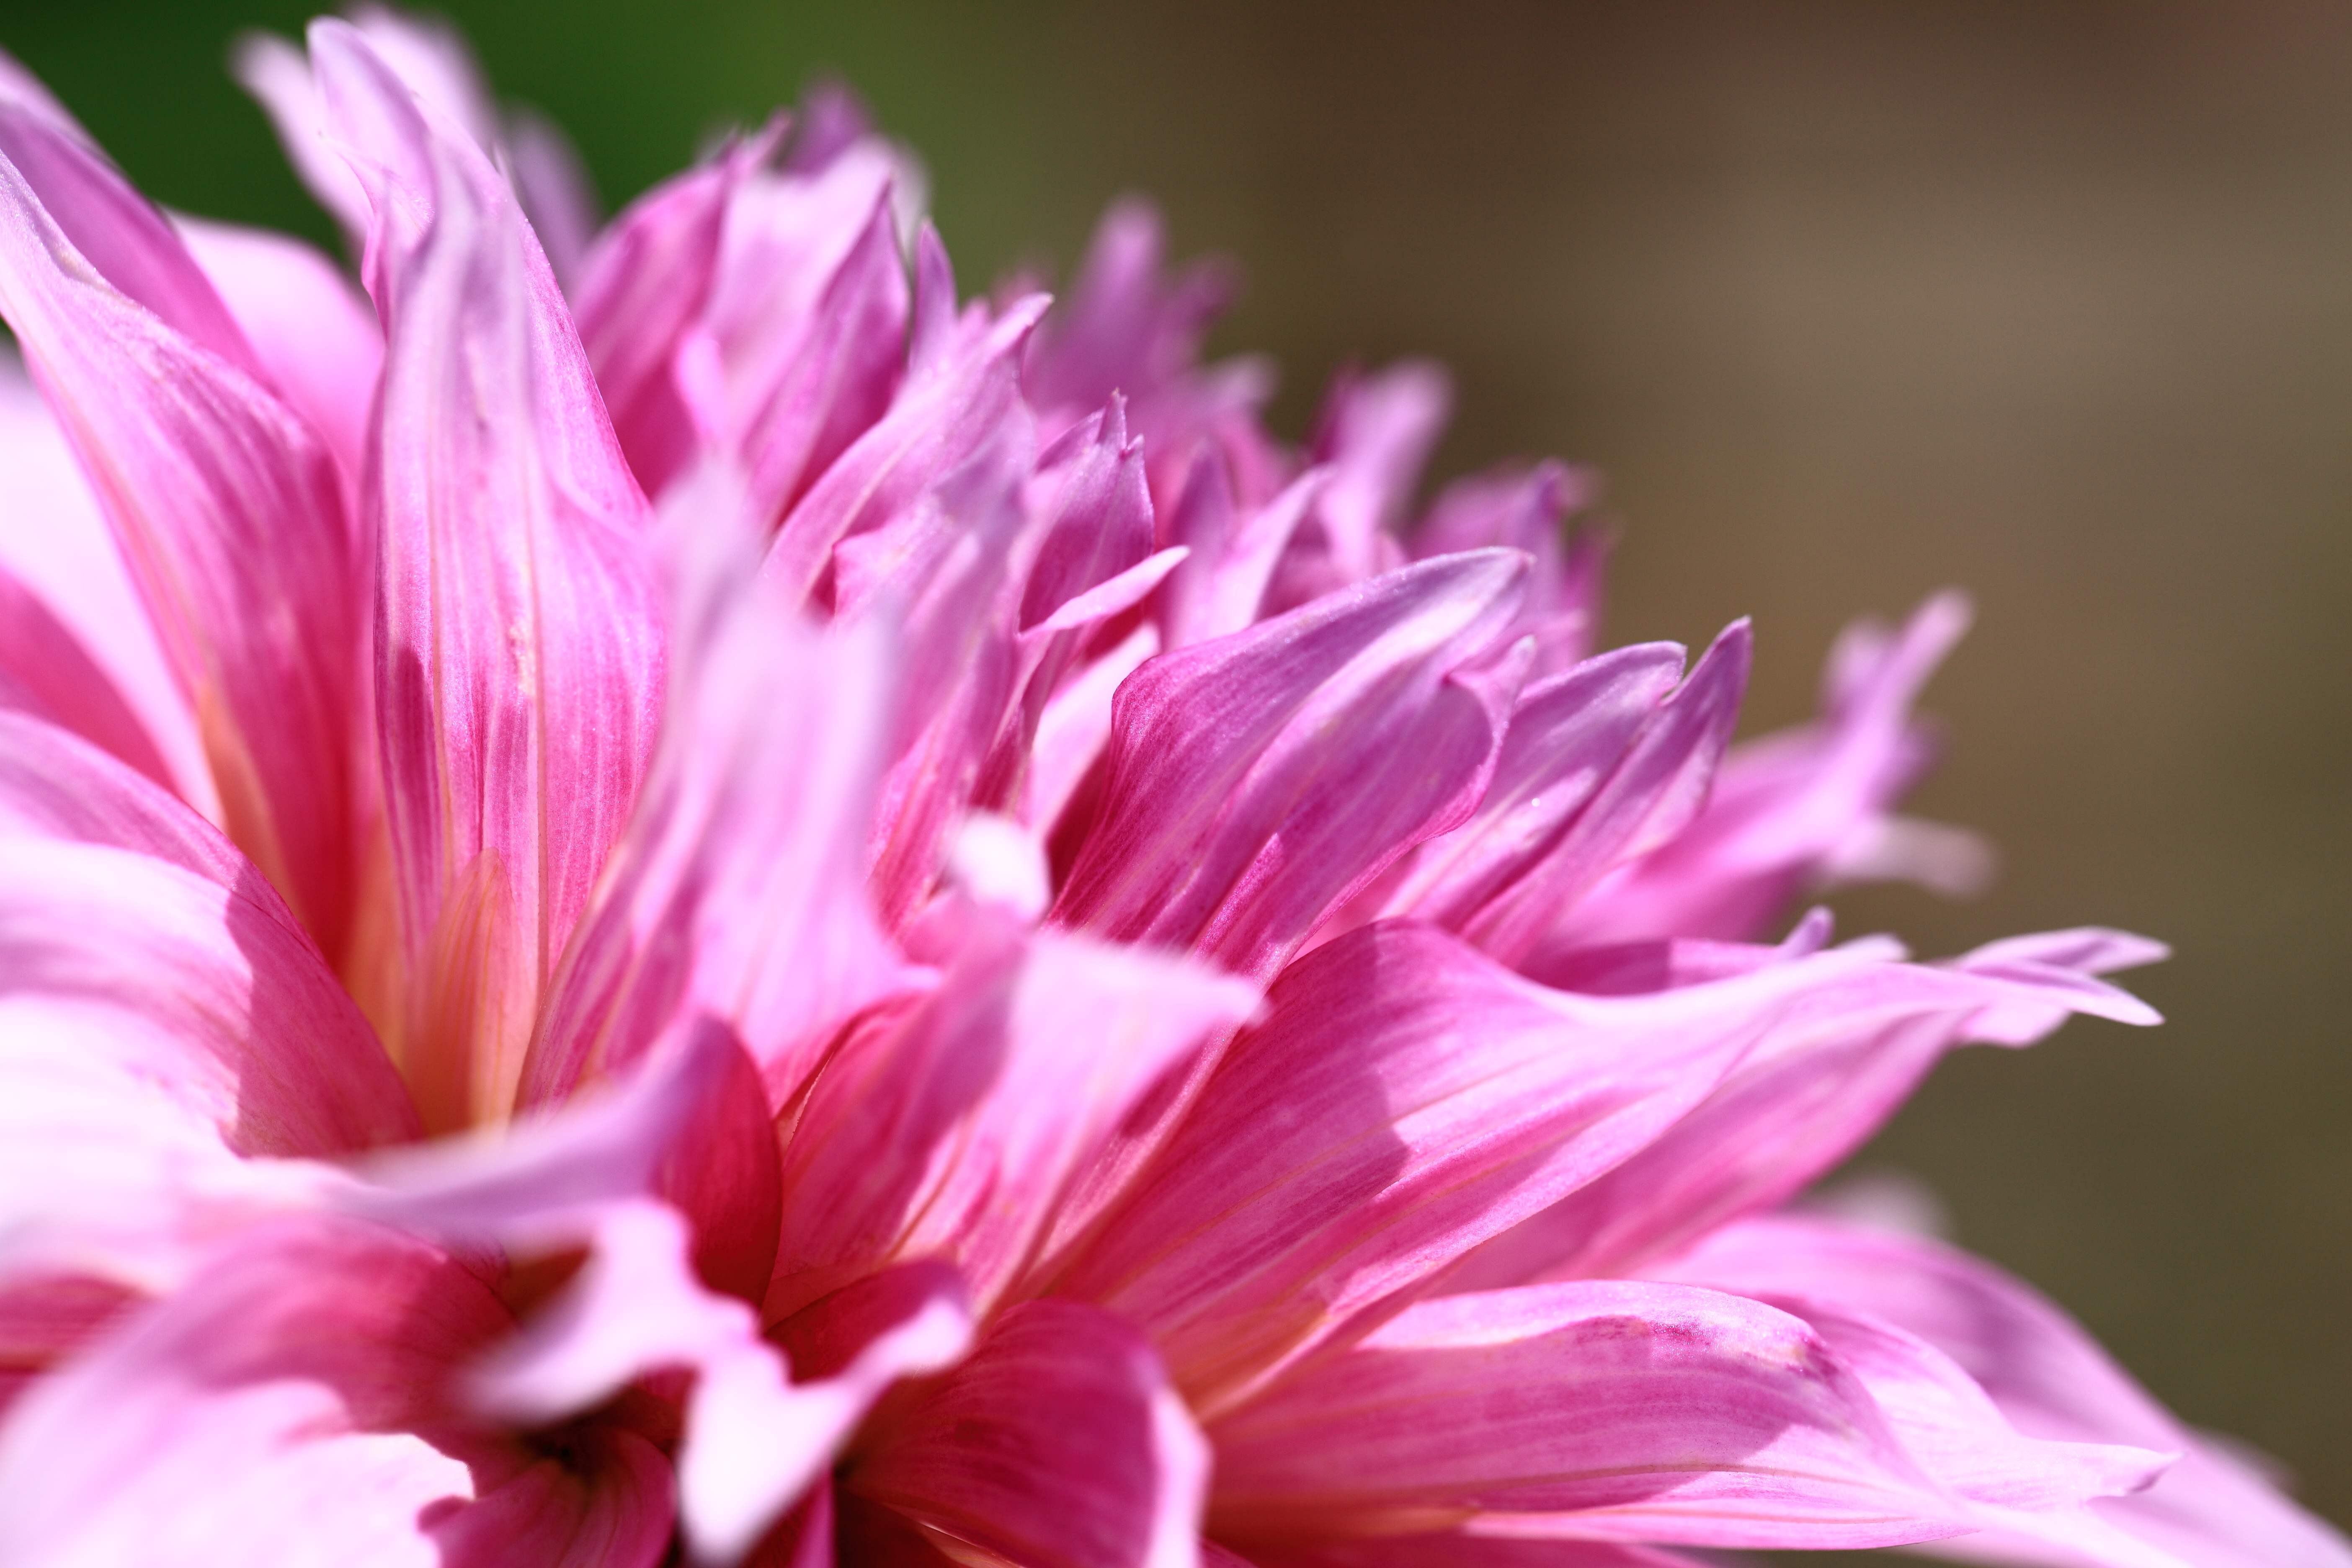
blossom, plant, photography, flower, petal, high, pink, flora, close up, 5d, hires, markii, hi, res, resolution, macro photography, flowering plant, daisy family, plant stem, land plant